Culture of Morocco

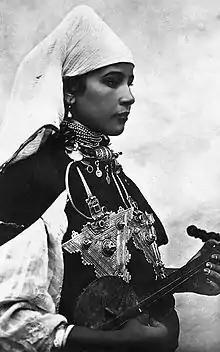
A Berber musician wearing two large triangular brooches in southern Morocco (early 20th century photo)

Morocco has long had a significant Jewish population, distinguished by traditions particular to Moroccan Jews. For example, "Mimouna" is a characteristically Maghrebi holiday celebrated the day after Passover. "Mahia" is traditionally associated with Moroccan Purim celebrations.